Nick Cassavetes

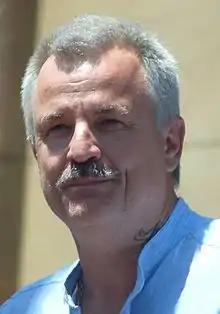
Cassavetes in June 2009

Nicholas David Rowland Cassavetes (born May 21, 1959) is an American actor, director, and writer. He has directed such films as "She's So Lovely" (1997), "John Q." (2002), "The Notebook" (2004), "Alpha Dog" (2006), and "My Sister's Keeper" (2009). His acting credits include an uncredited role in "Husbands" (1970)—which was directed by his father, John Cassavetes—as well as roles in the films "The Wraith" (1986), "Face/Off" (1997), and "Blow" (2001).